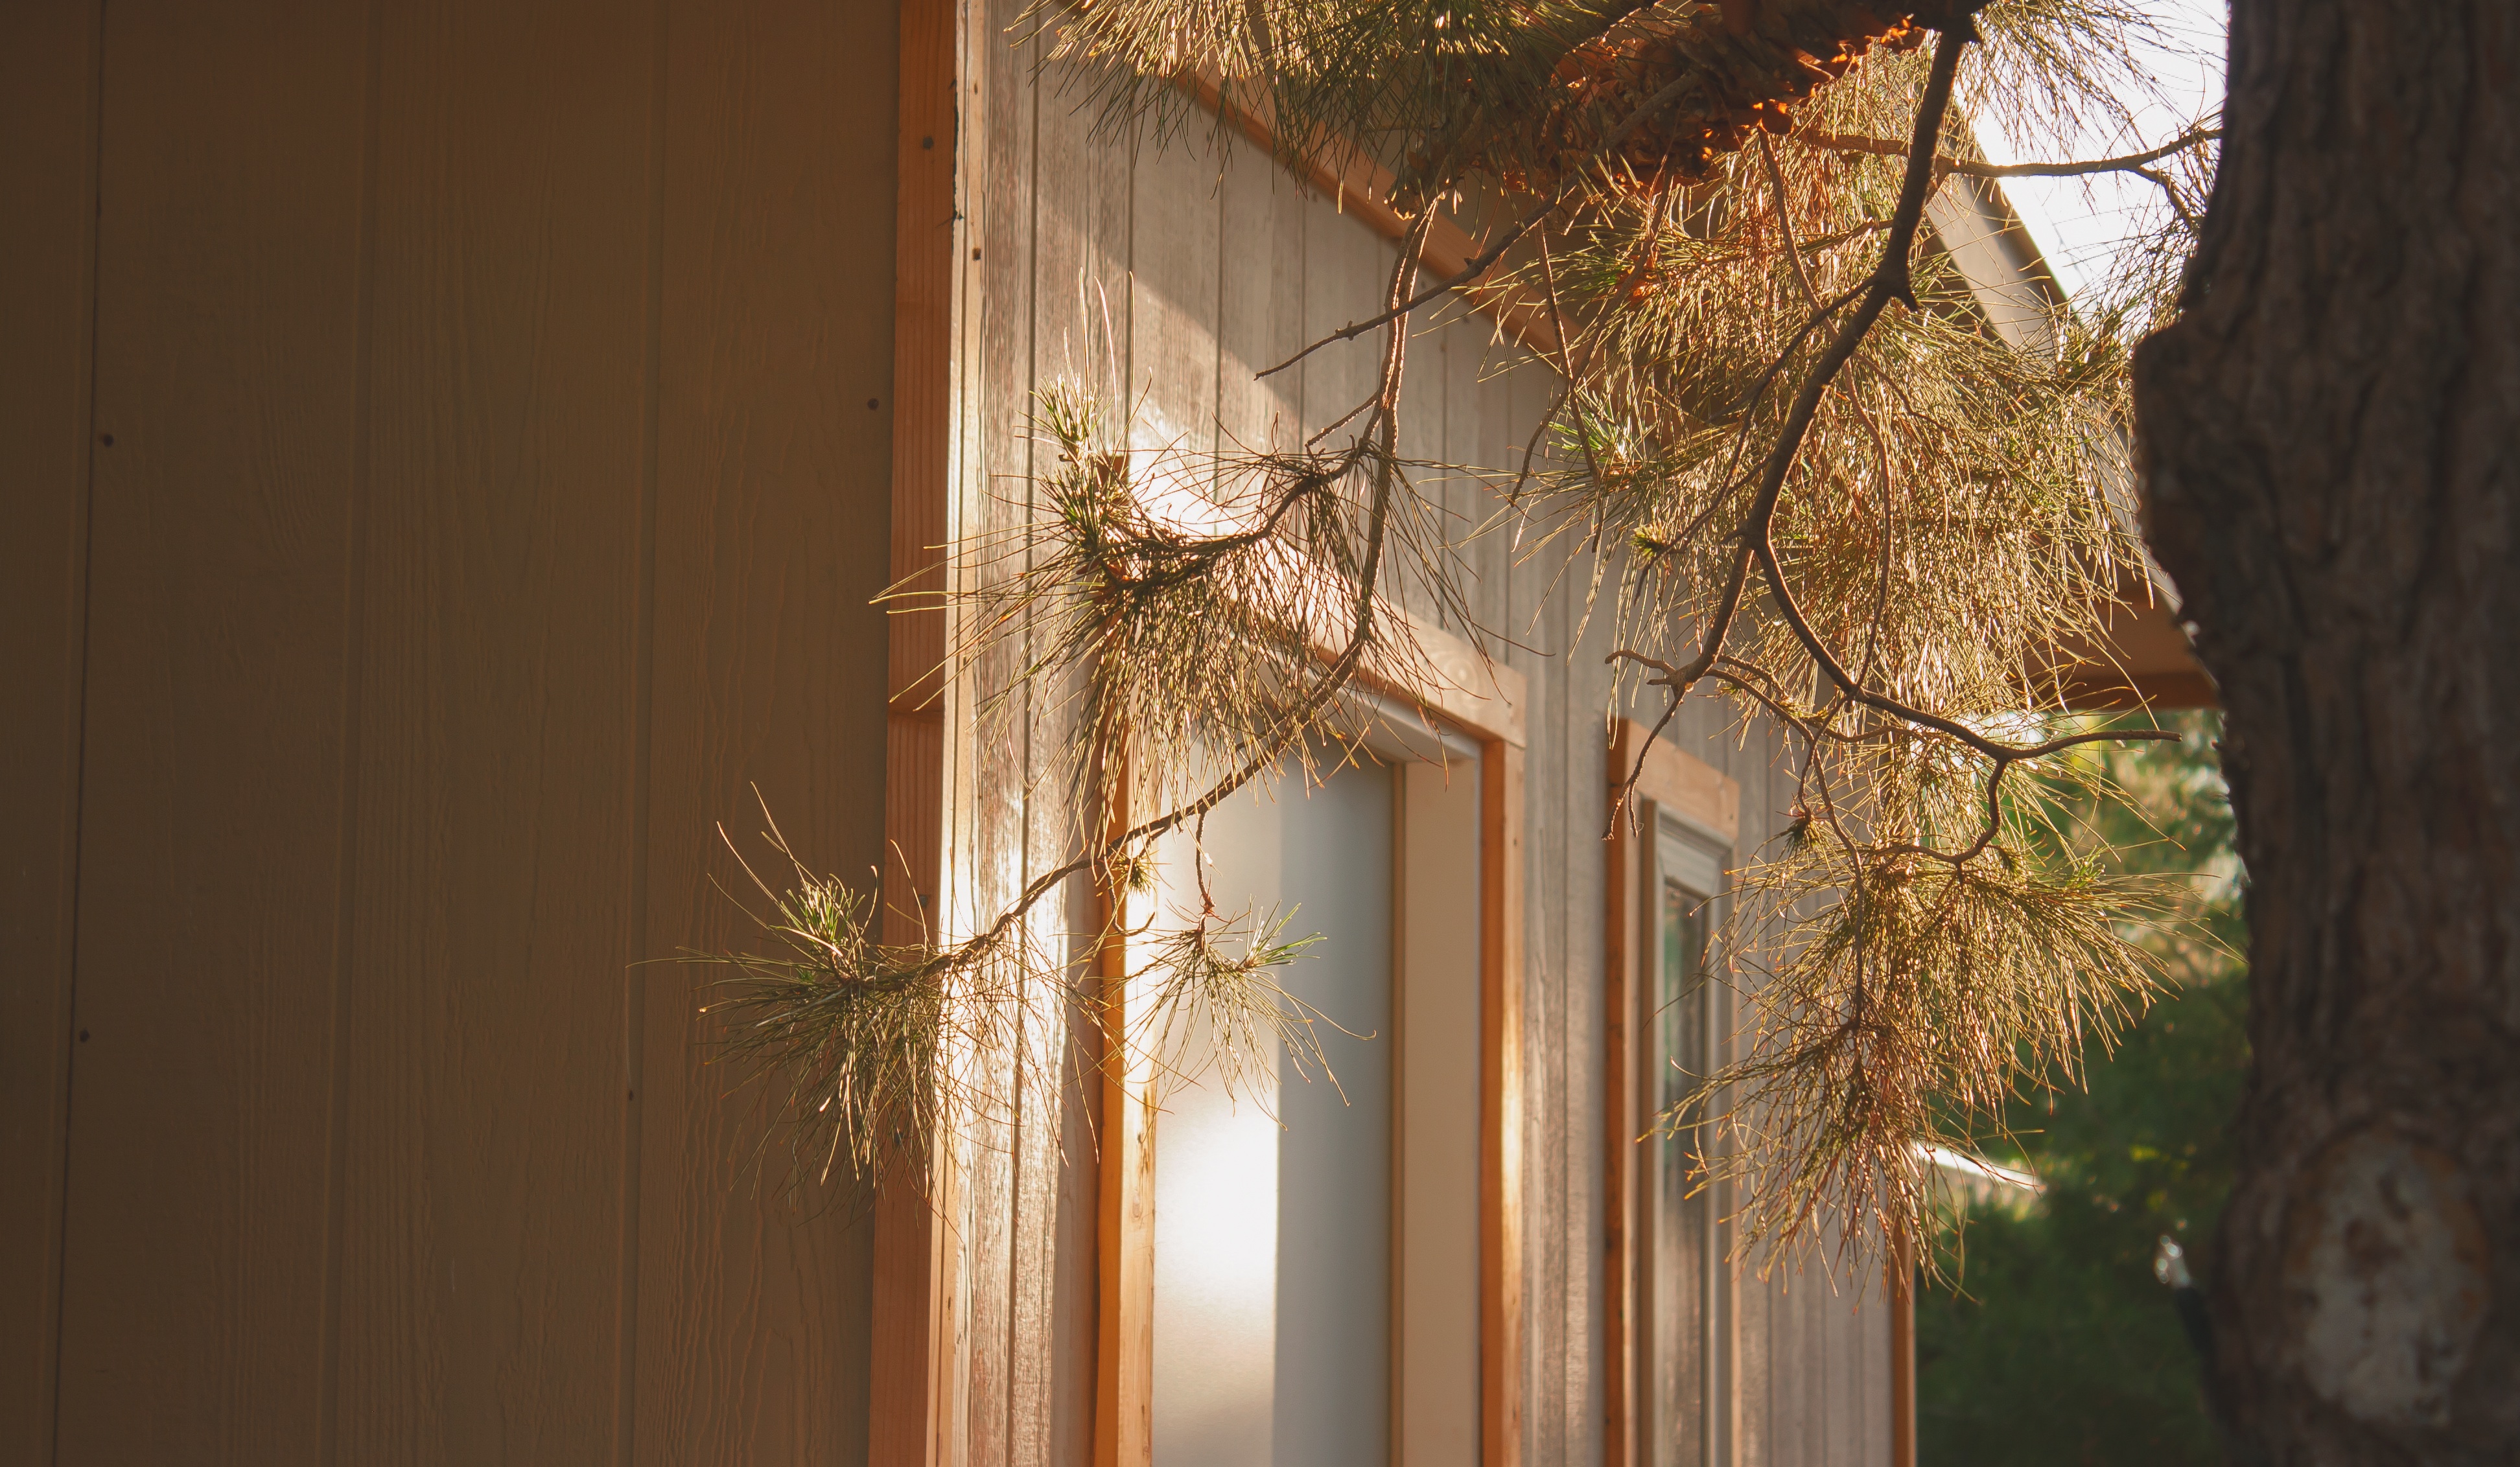
tree, branch, light, wood, house, sunlight, flower, window, home, wall, autumn, lighting, interior design, window covering